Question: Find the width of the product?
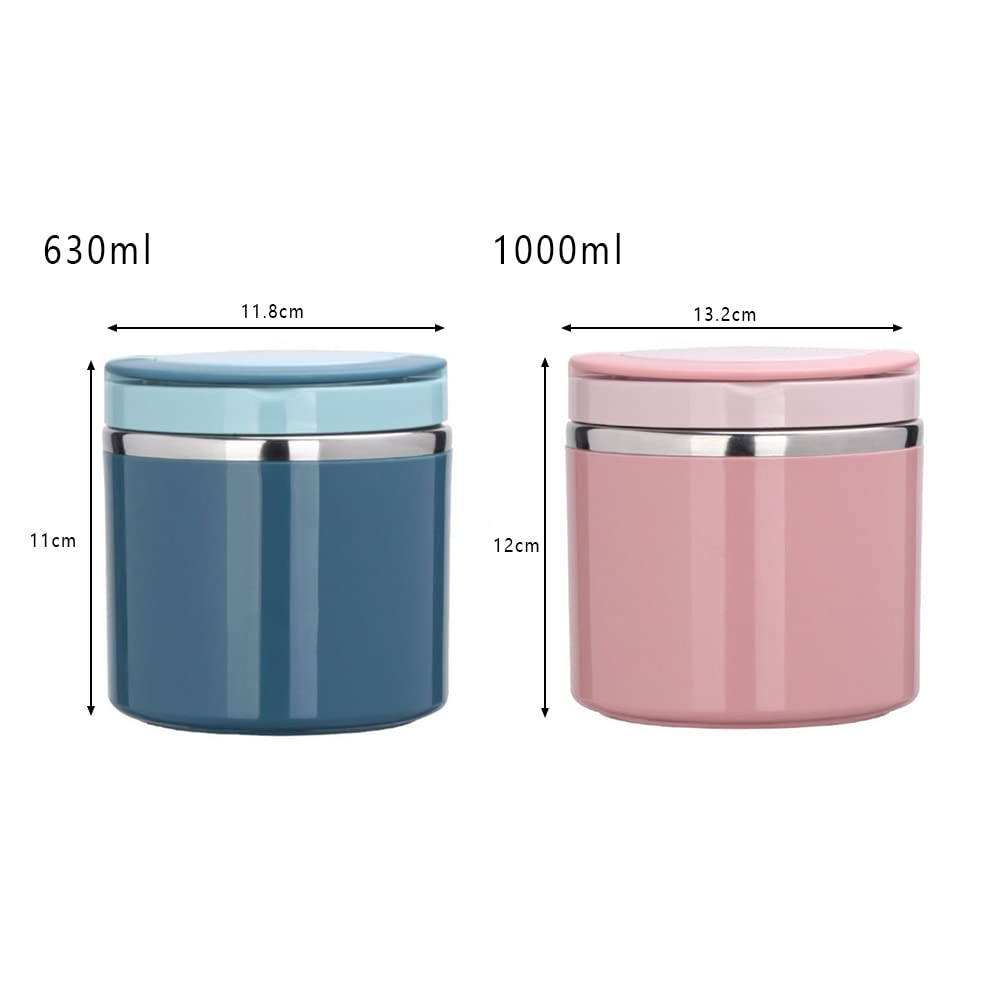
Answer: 11.8 centimetre